Toronto Public Library

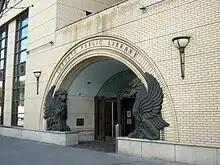
The Lillian H. Smith branch of TPL holds the Merril Collection of Science Fiction, and the Osborne Collection of Early Children's Books.

Toronto Public Library's special collections is located in several branches throughout the city. A number of special collections are housed at the Marilyn & Charles Baillie Special Collections Centre in the Toronto Reference Library. Special collections at the reference library includes the Arthur Conan Doyle Collection, and the Baldwin Collection of Canadiana.